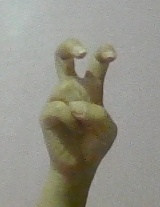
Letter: toot